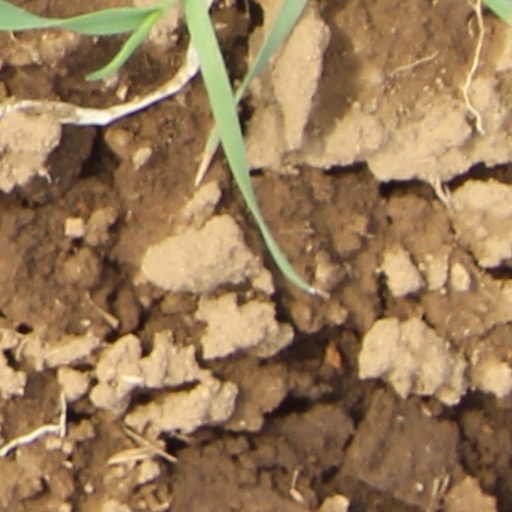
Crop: wheat